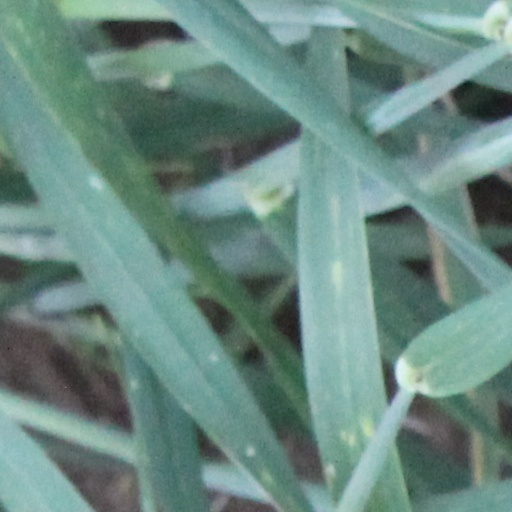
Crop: wheat